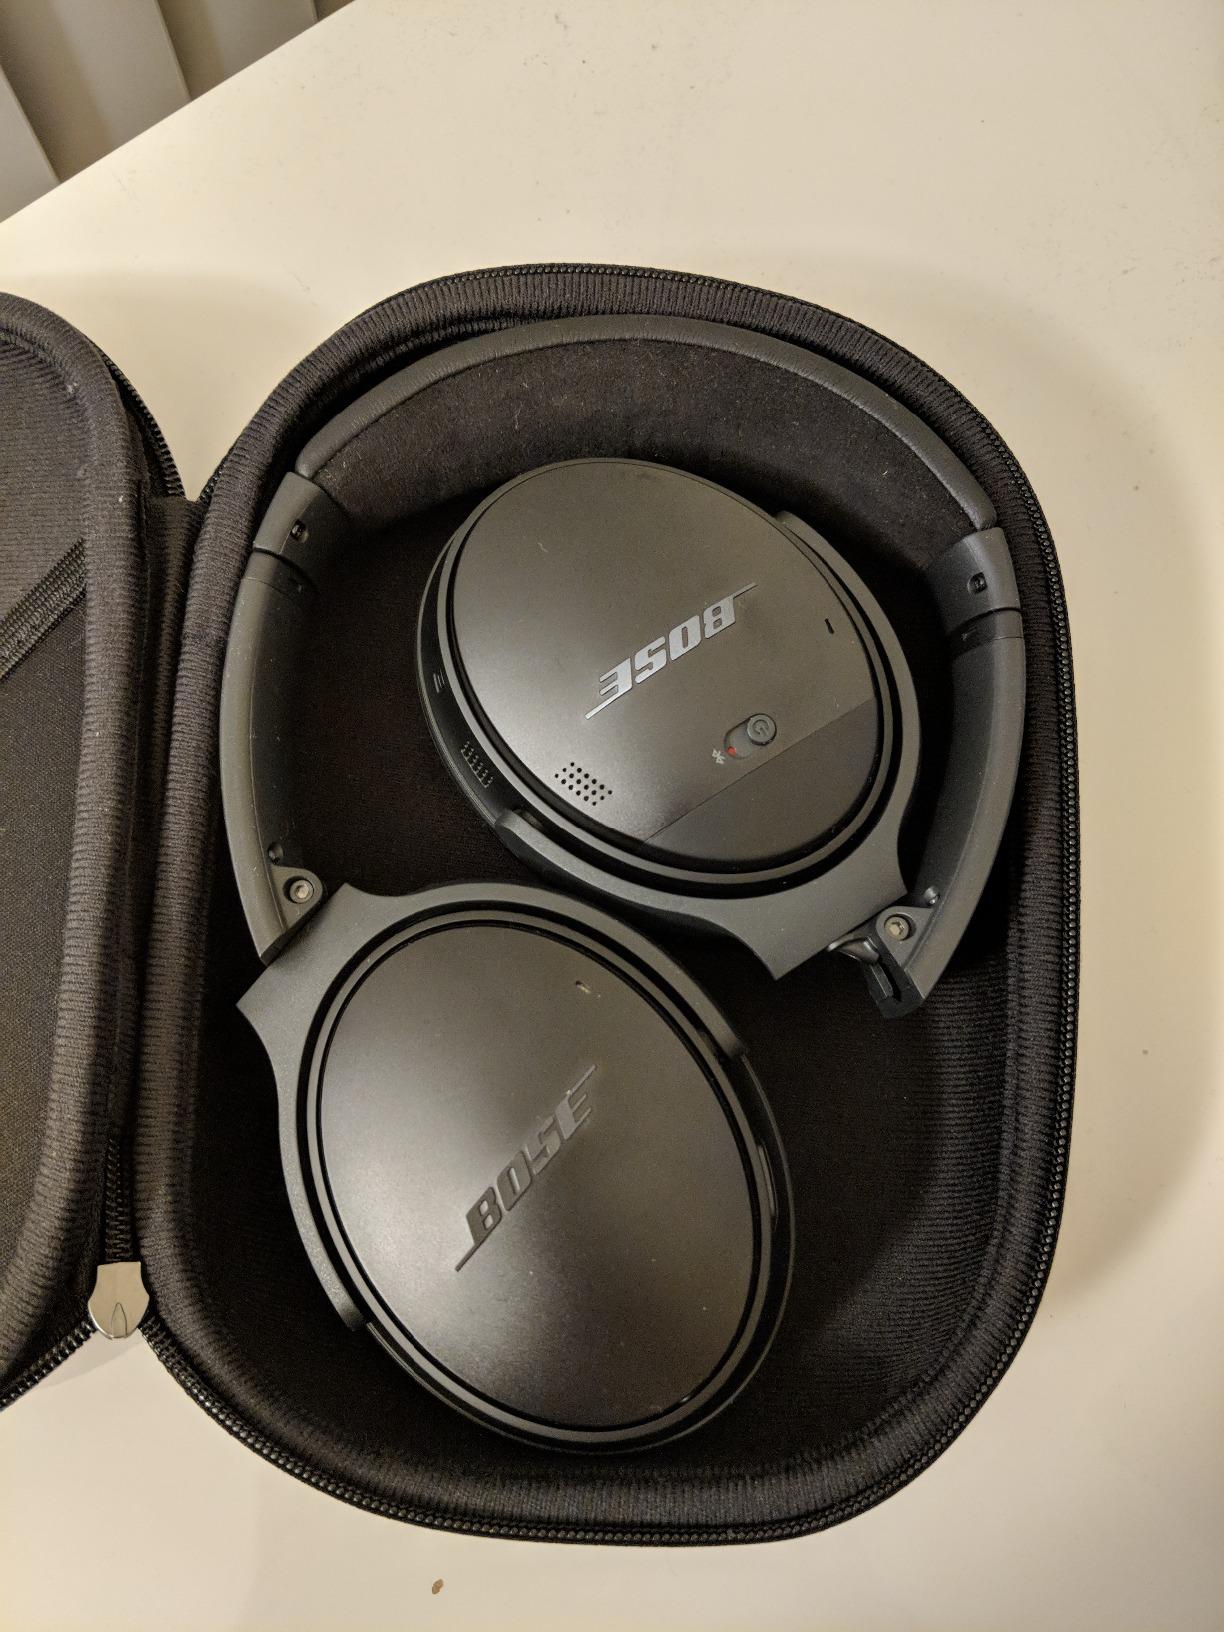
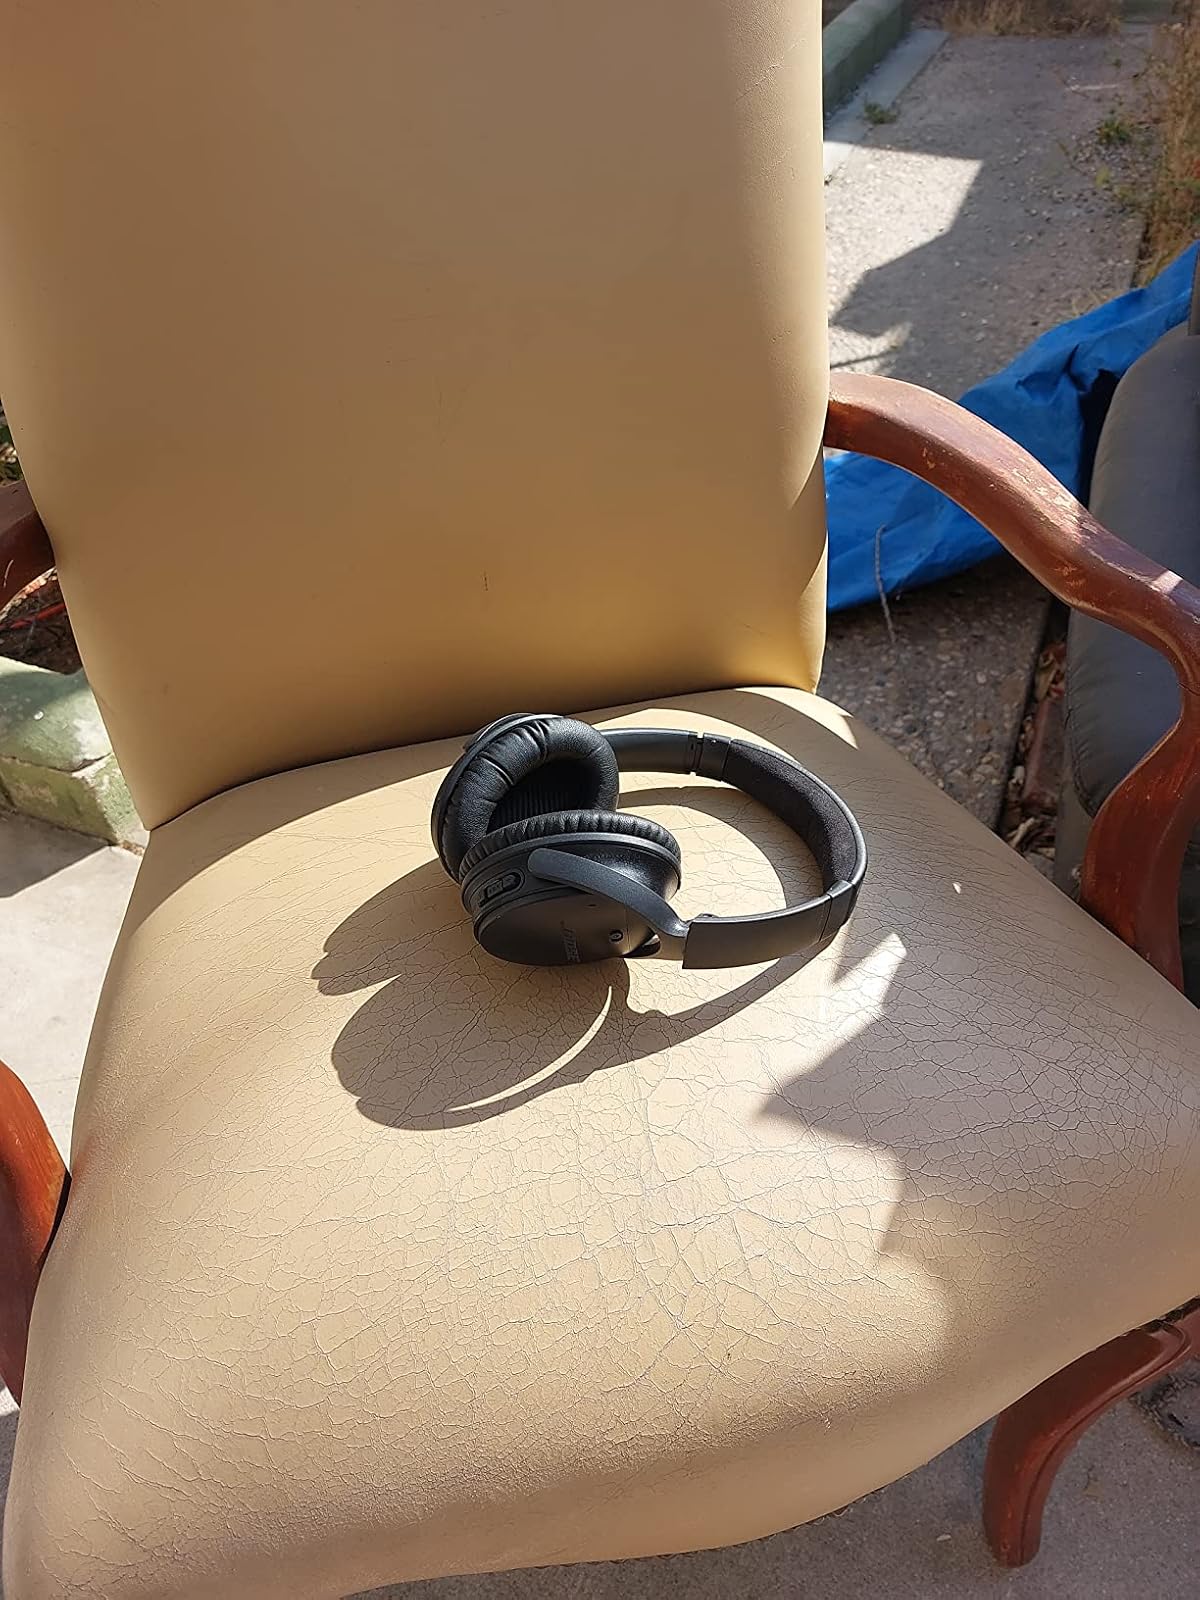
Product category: headphones
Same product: yes